Paul Rader (evangelist)

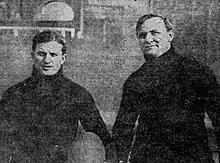
Rader ("right") as a member of the Multnomah Athletic Club football team in 1907.

Rader attended the University of Colorado and played as a fullback on the 1899 Colorado Silver and Gold football team. In 1900, he was a player-coach at Central College—now known as Central Methodist University—in Fayette, Missouri.